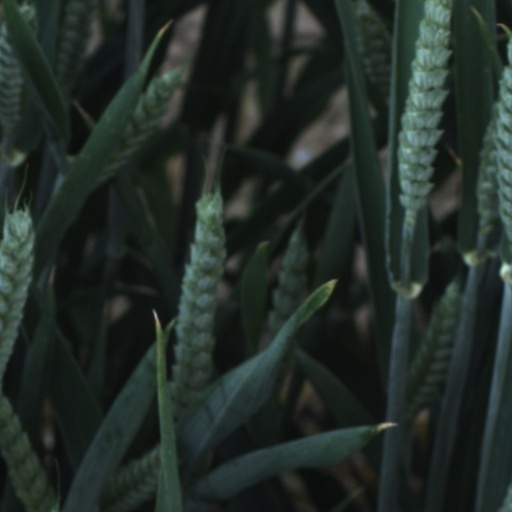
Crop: wheat